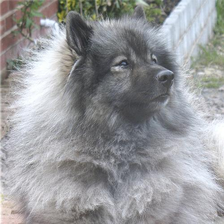
Species: dog
Breed: keeshond